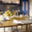
Label: table